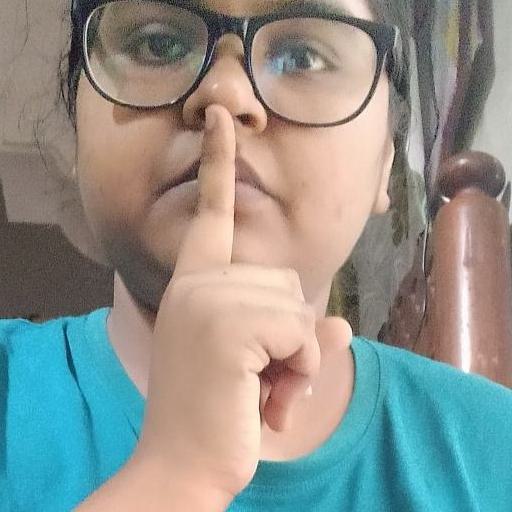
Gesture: mute